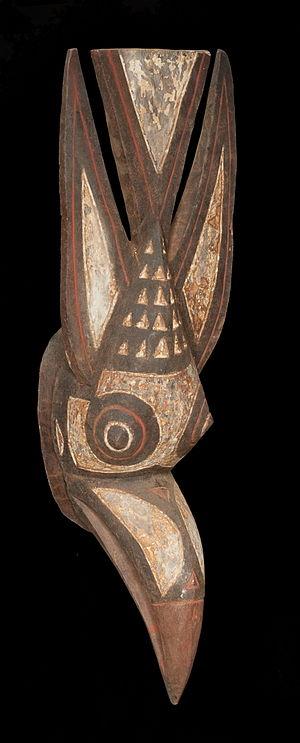
Masque de calao gourounsi (Nuna) du Burkina Faso
Pô est une commune, chef-lieu du département de Pô et de la province du Nahouri dans la région Centre-Sud au Burkina Faso, près de la frontière avec le Ghana. C'est le pays des Kasséna, une population proche des Gourounsi. Lors du recensement général de la population et de l'habitation de 2006, la commune comptait 51 552 habitants.